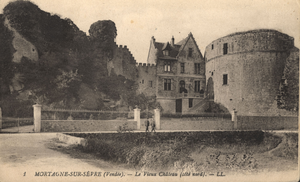
Le manoir et la tour des anglais
Le Château de Mortagne-sur-Sèvre est ce qui reste d'un vaste ensemble de fortifications ayant existé au Moyen Âge, sur la commune de Mortagne-sur-Sèvre en Vendée. Longtemps inaccessible aux promeneurs, le site médiéval de Mortagne se visite depuis le 1er août 2020, on peut notamment y voir les remparts, la tour au trésor et la tour des anglais.